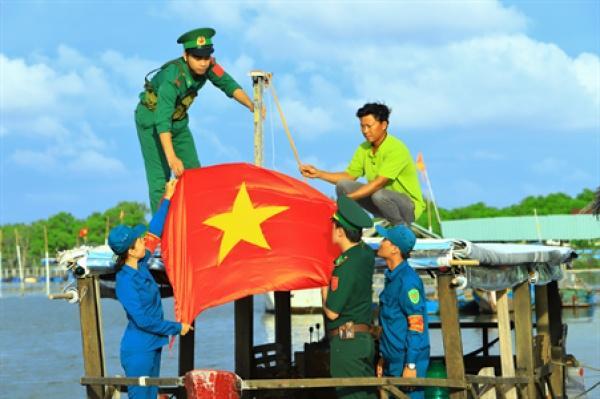
có hai người mặc quân phục màu xanh lơ